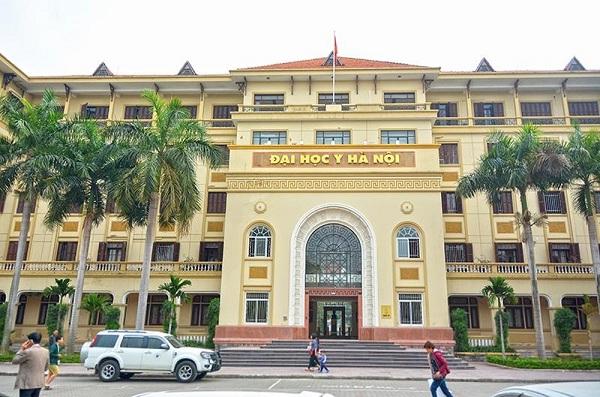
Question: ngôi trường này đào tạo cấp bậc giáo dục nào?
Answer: ngôi trường này đào tạo cấp bậc đại học